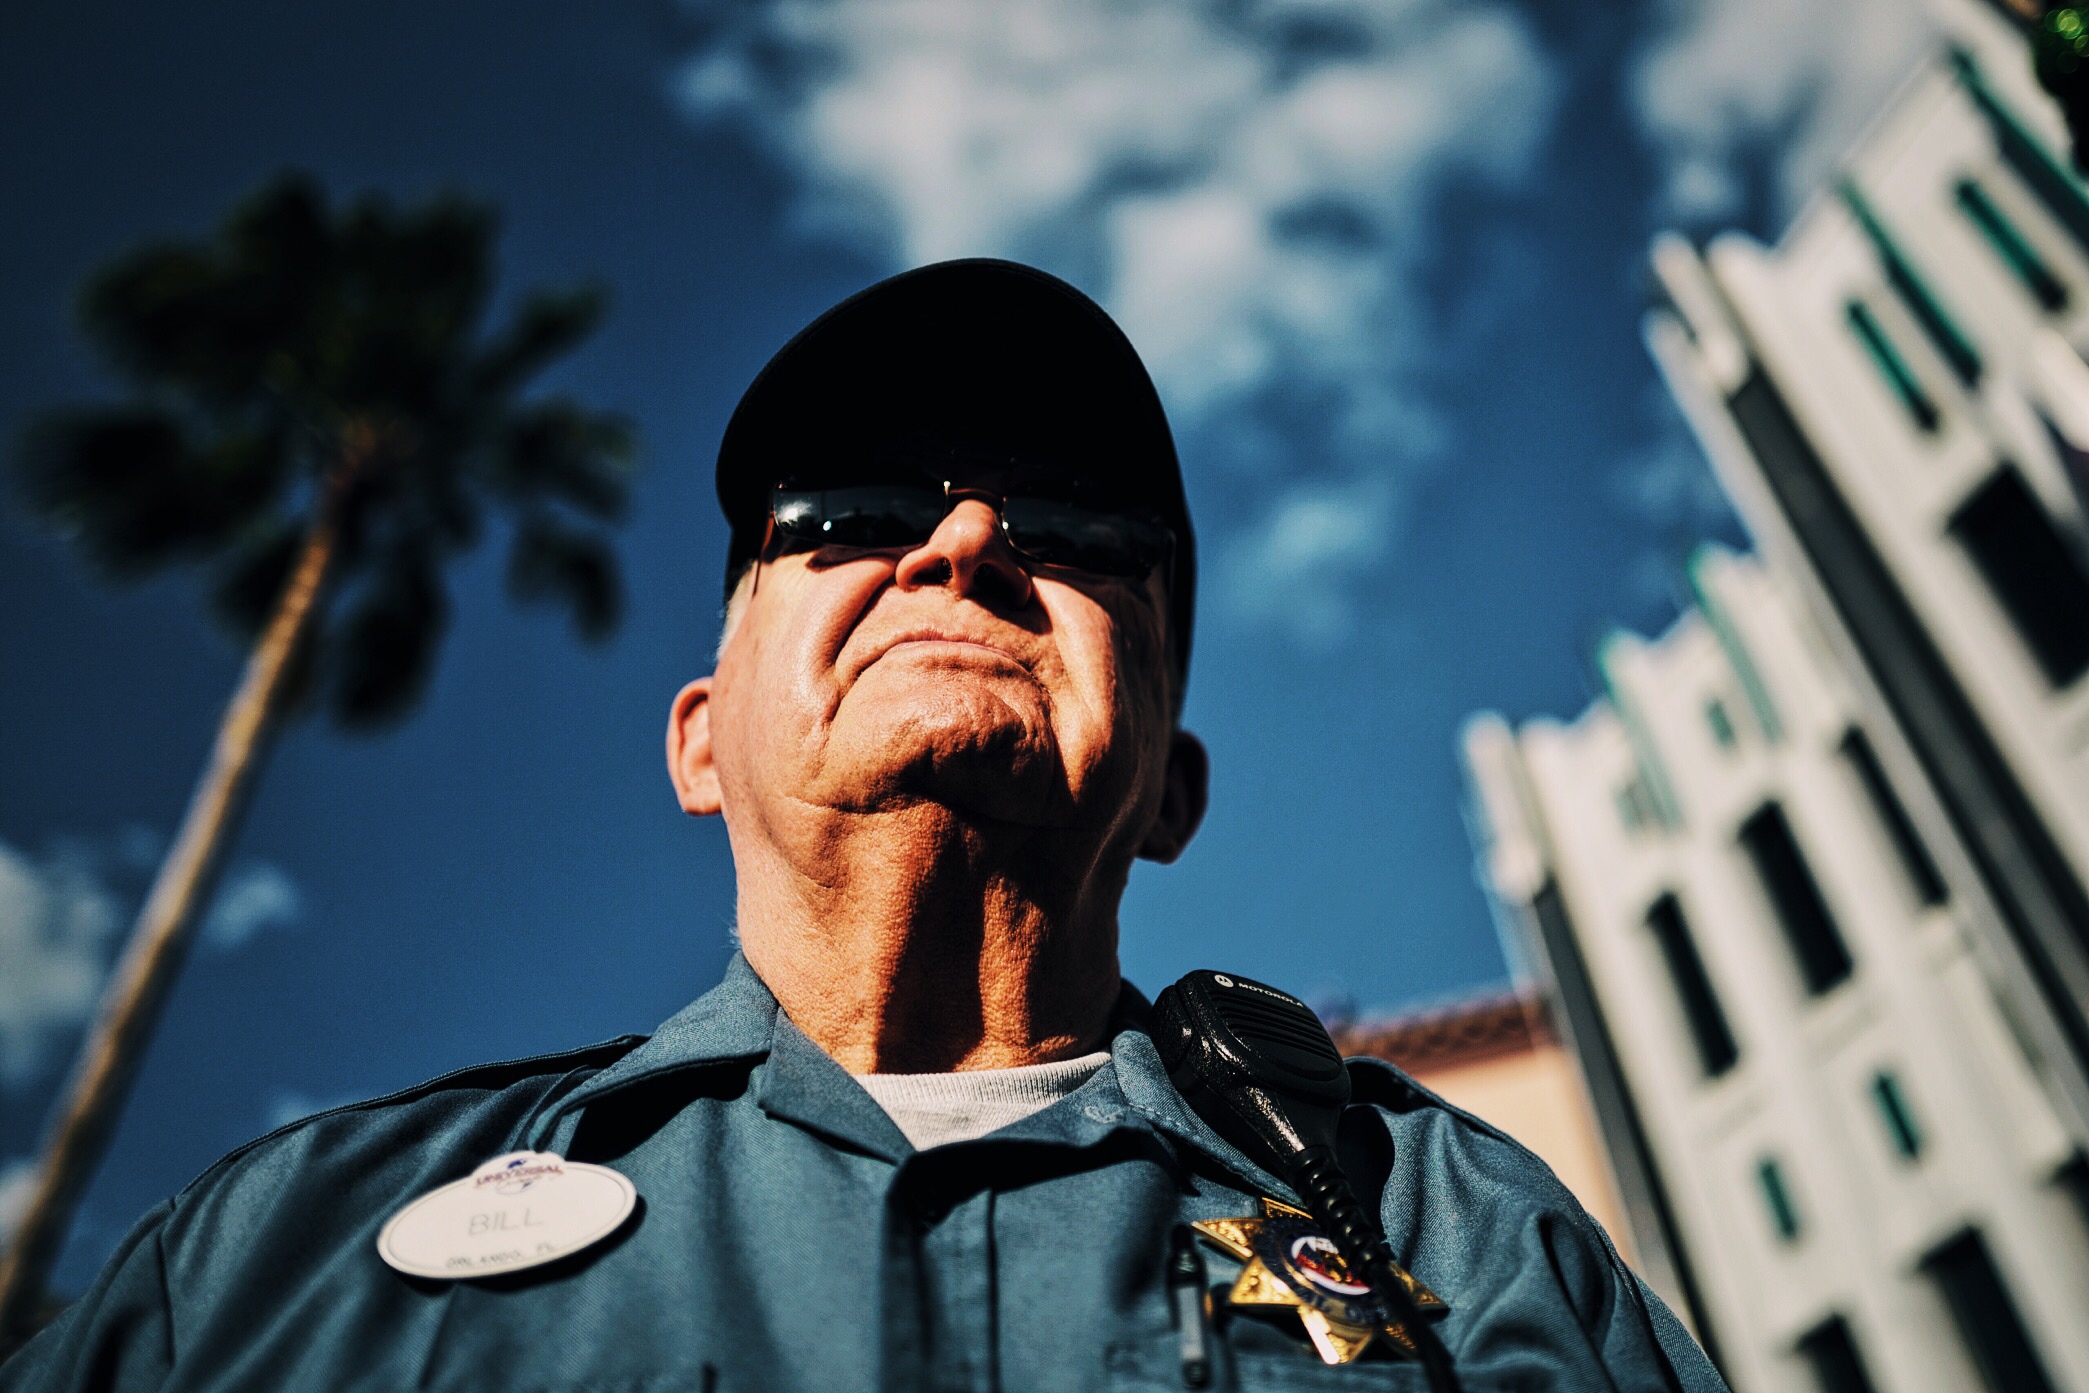
person, music, blue, musician, singing